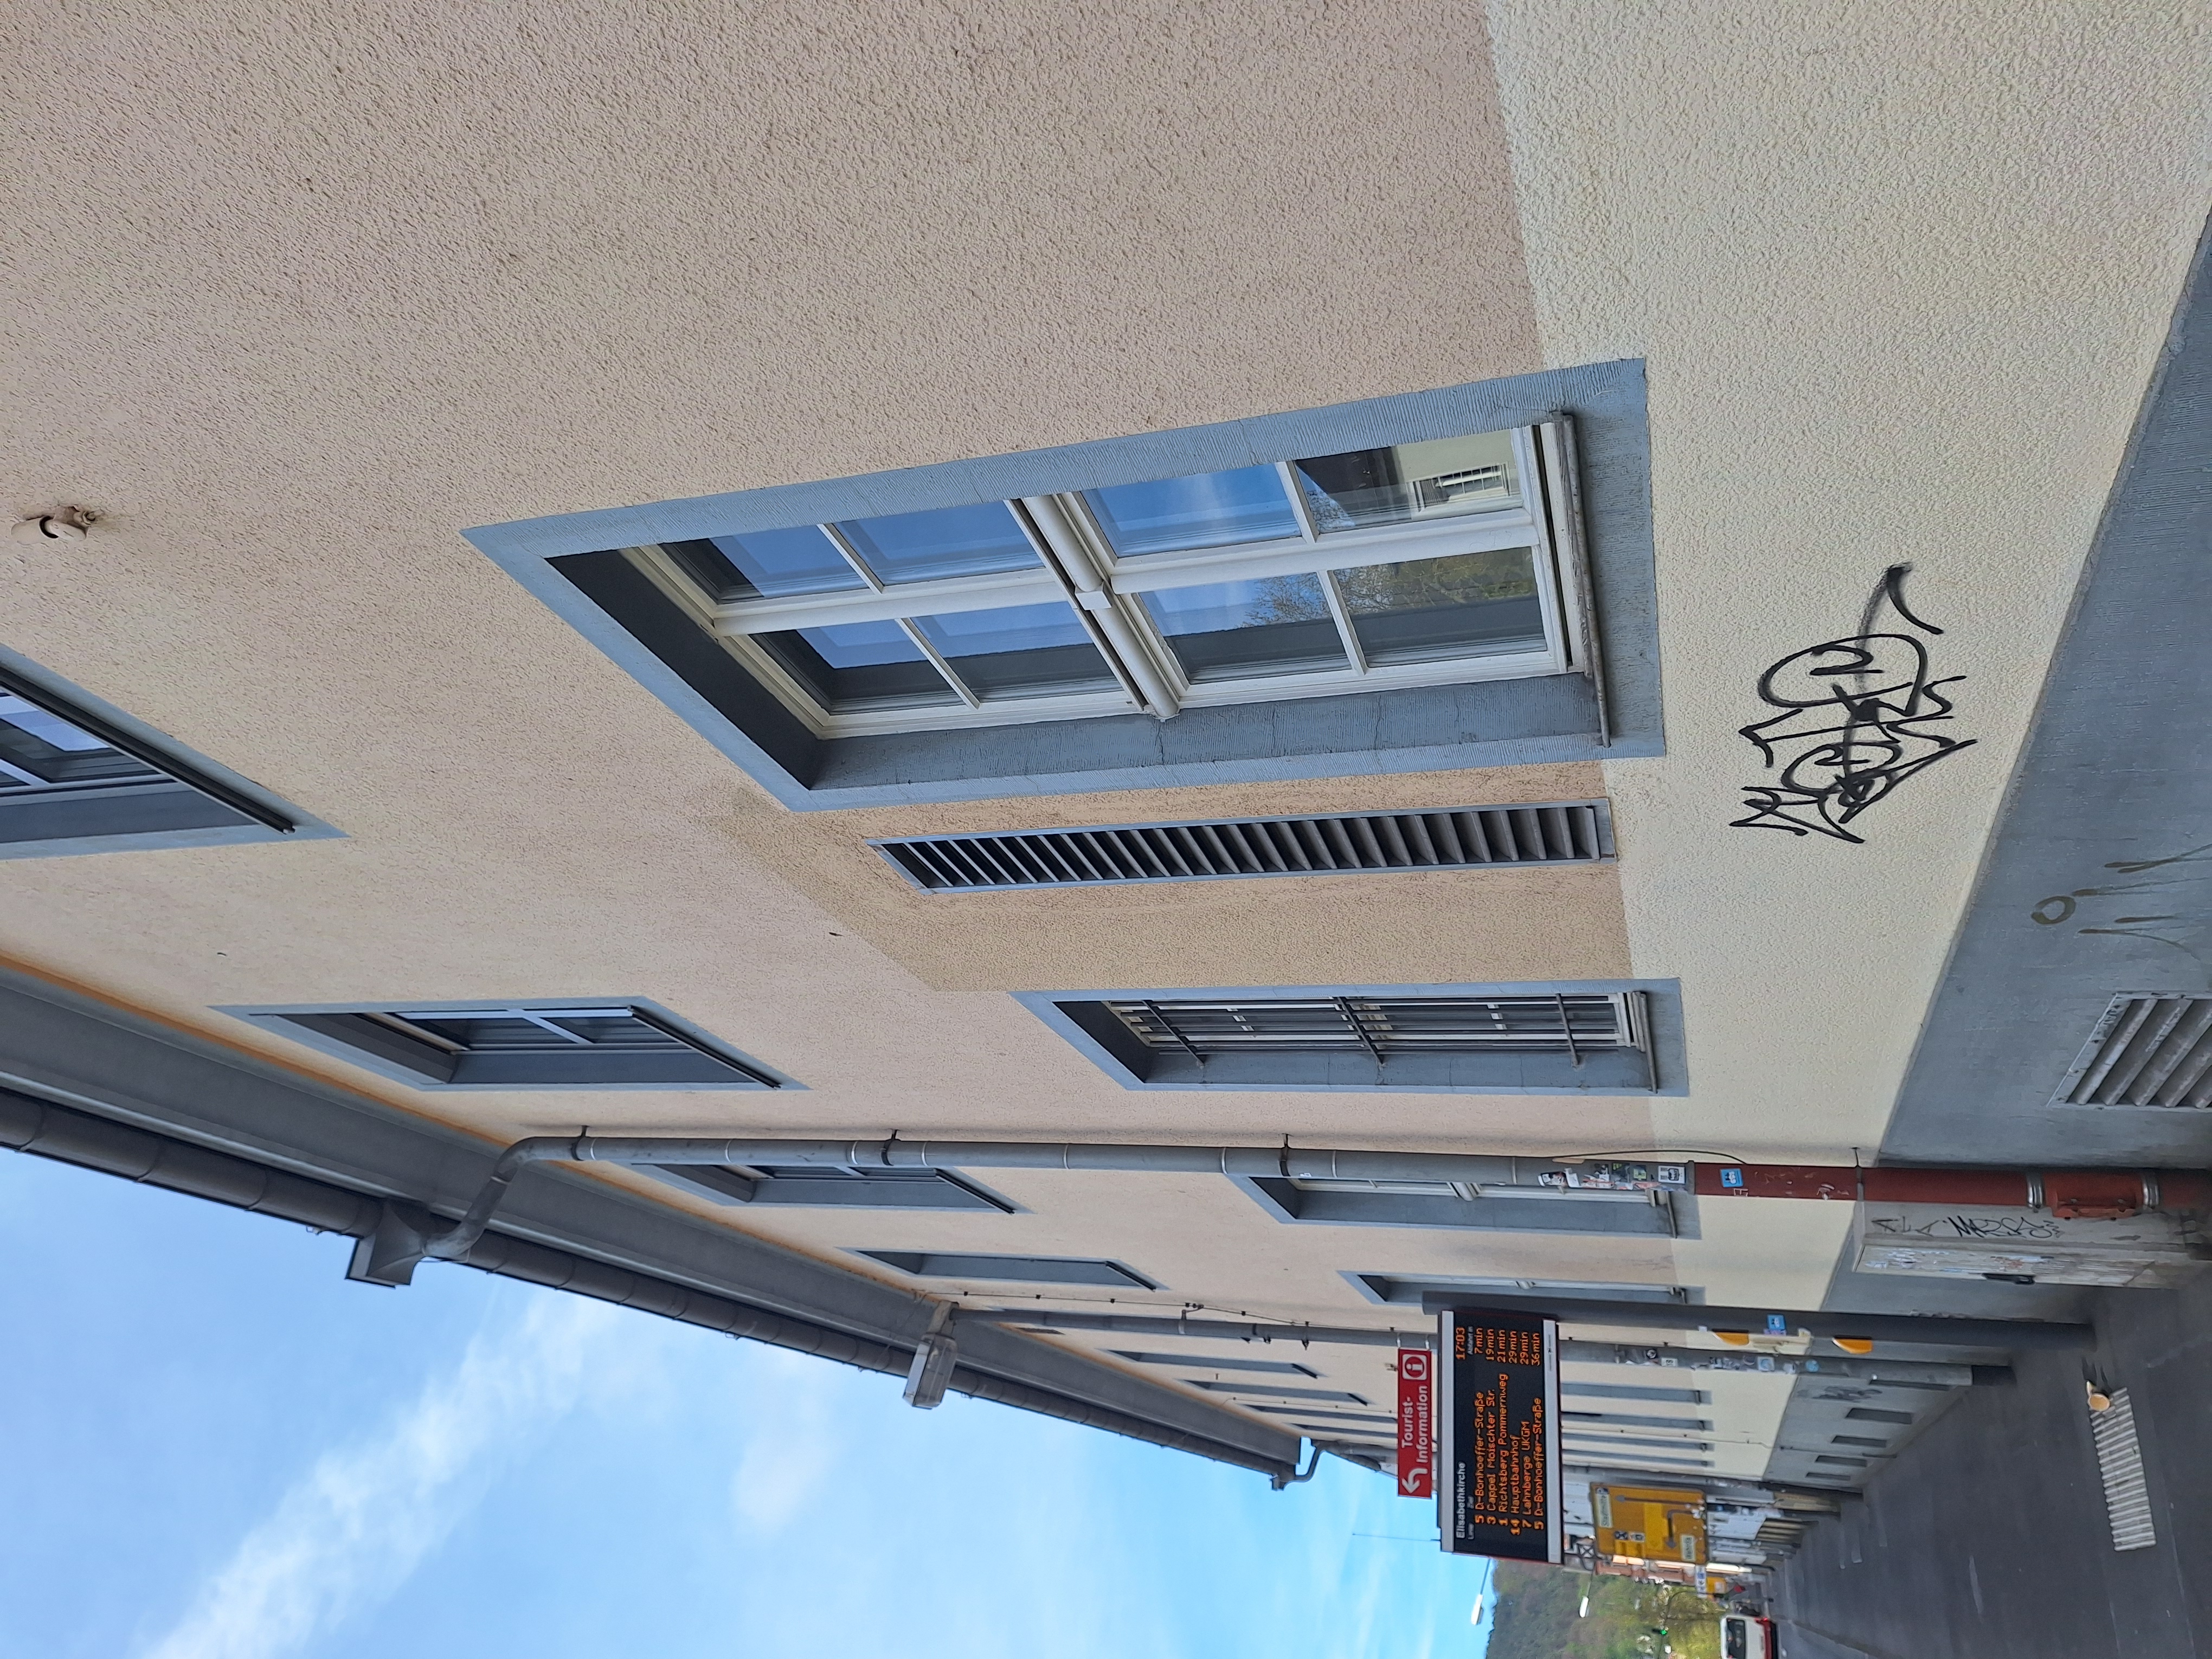
Building: Deutschhausstraße 3